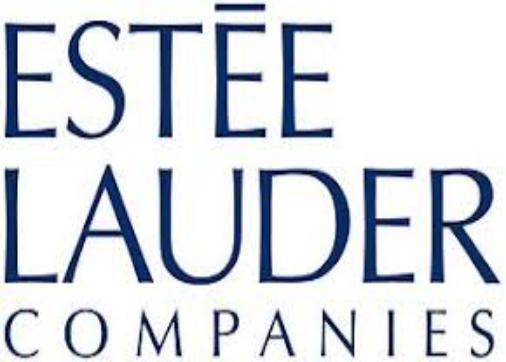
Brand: Estee Lauder
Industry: Necessities